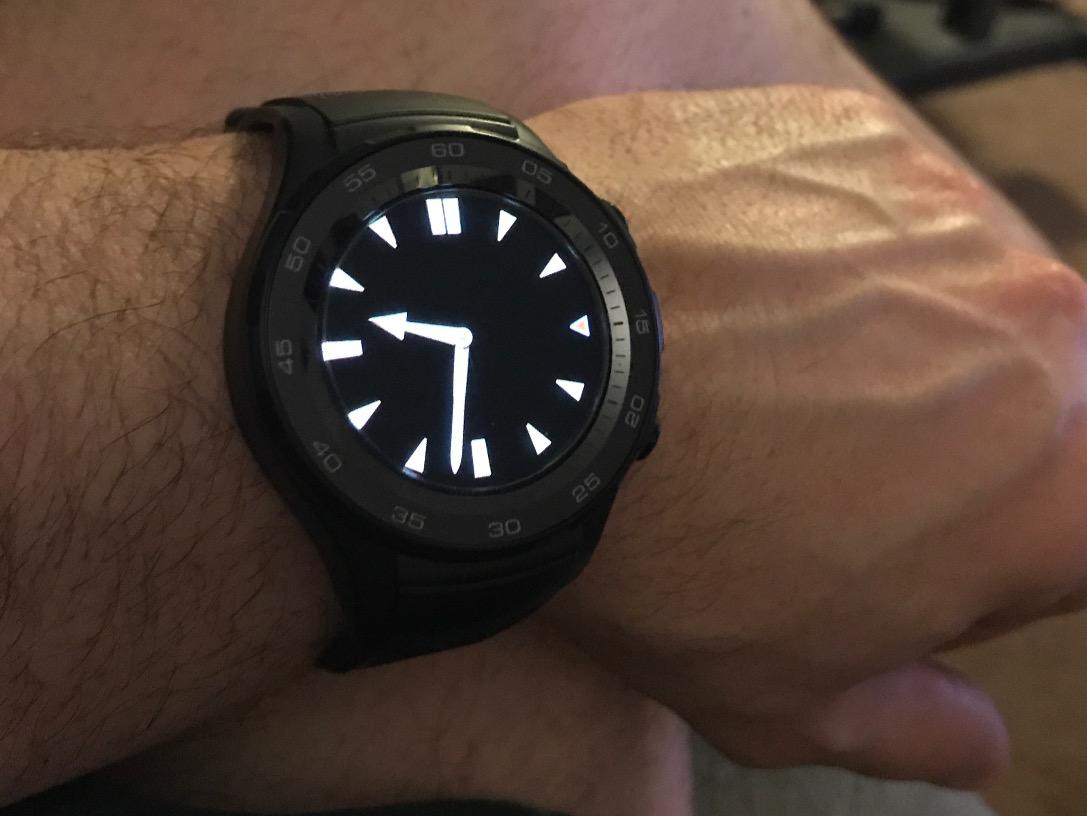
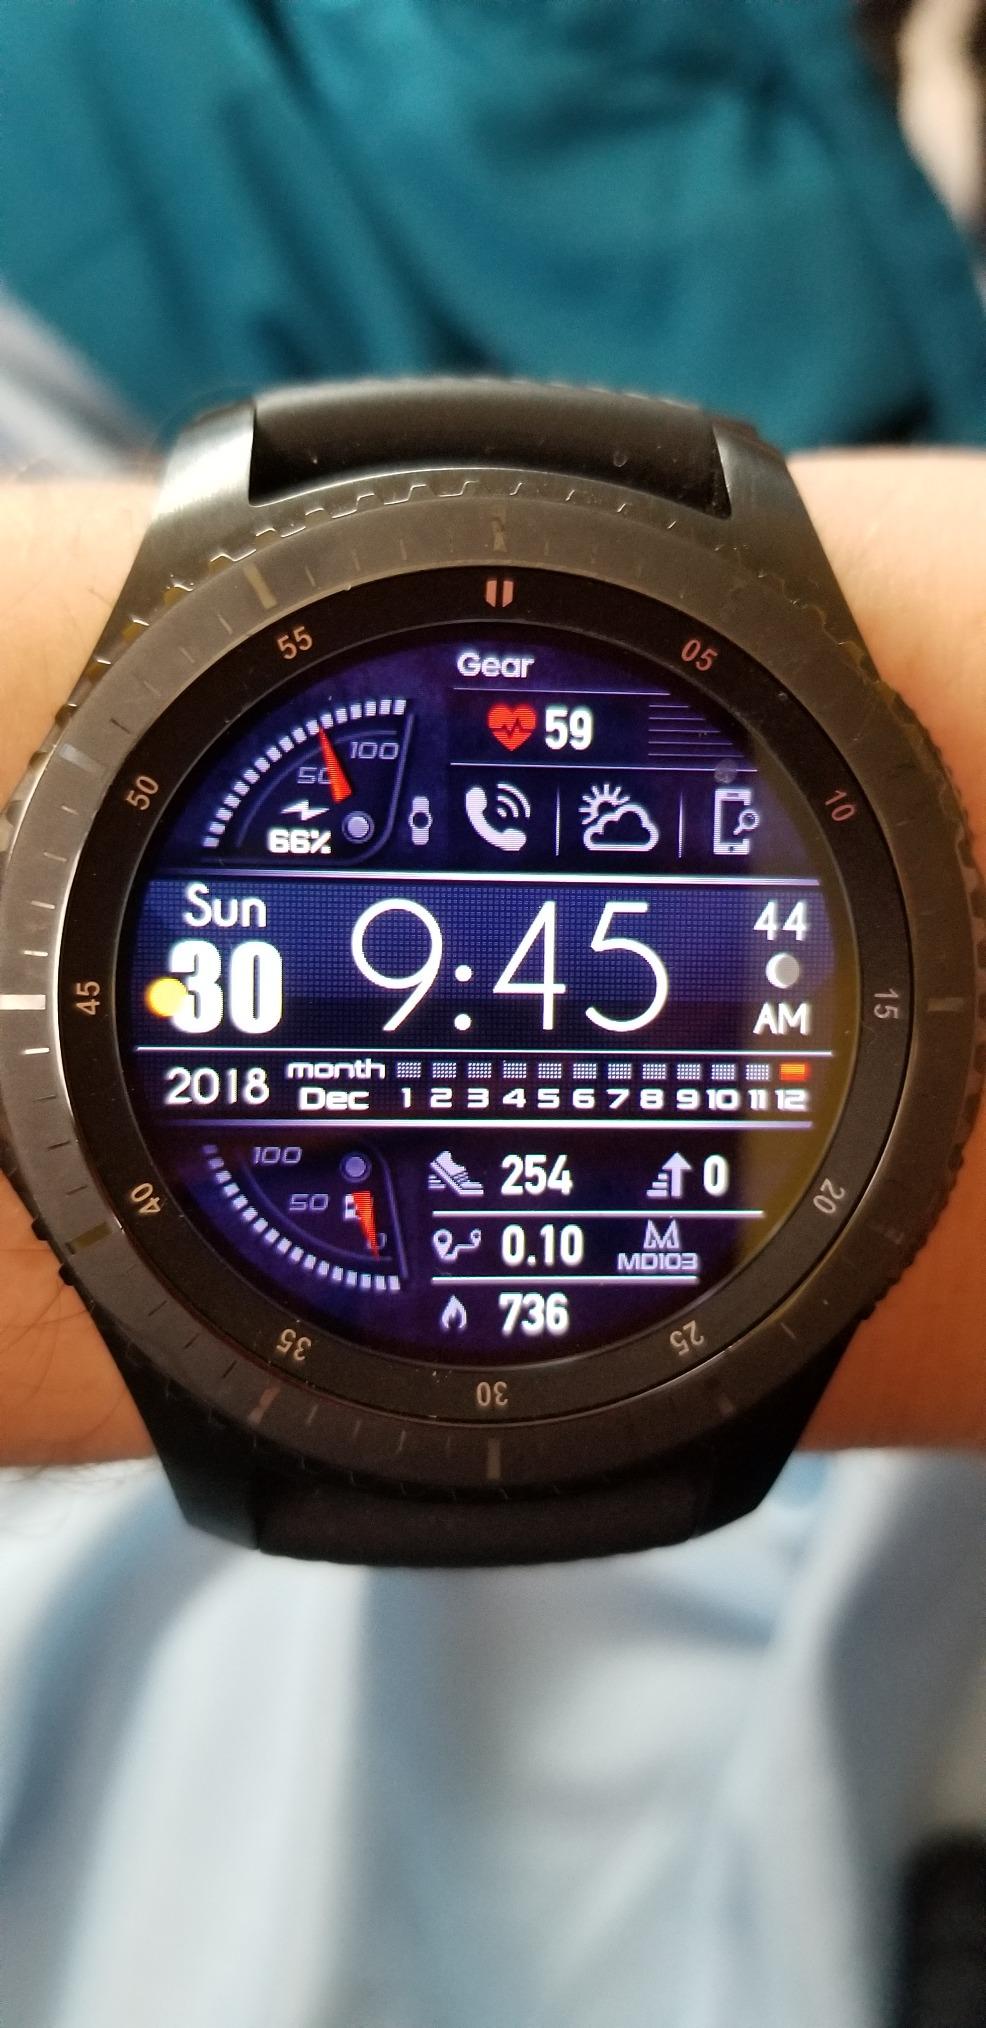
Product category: smartwatch
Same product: no